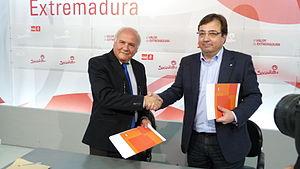
Socialistes indépendants d'Estrémadure est un parti politique social-démocrate de la communauté d'Estrémadure. Il a été fondé en 1994 d'une scission du PSOE par José María Sánchez Navarro, alors maire de Carcaboso.